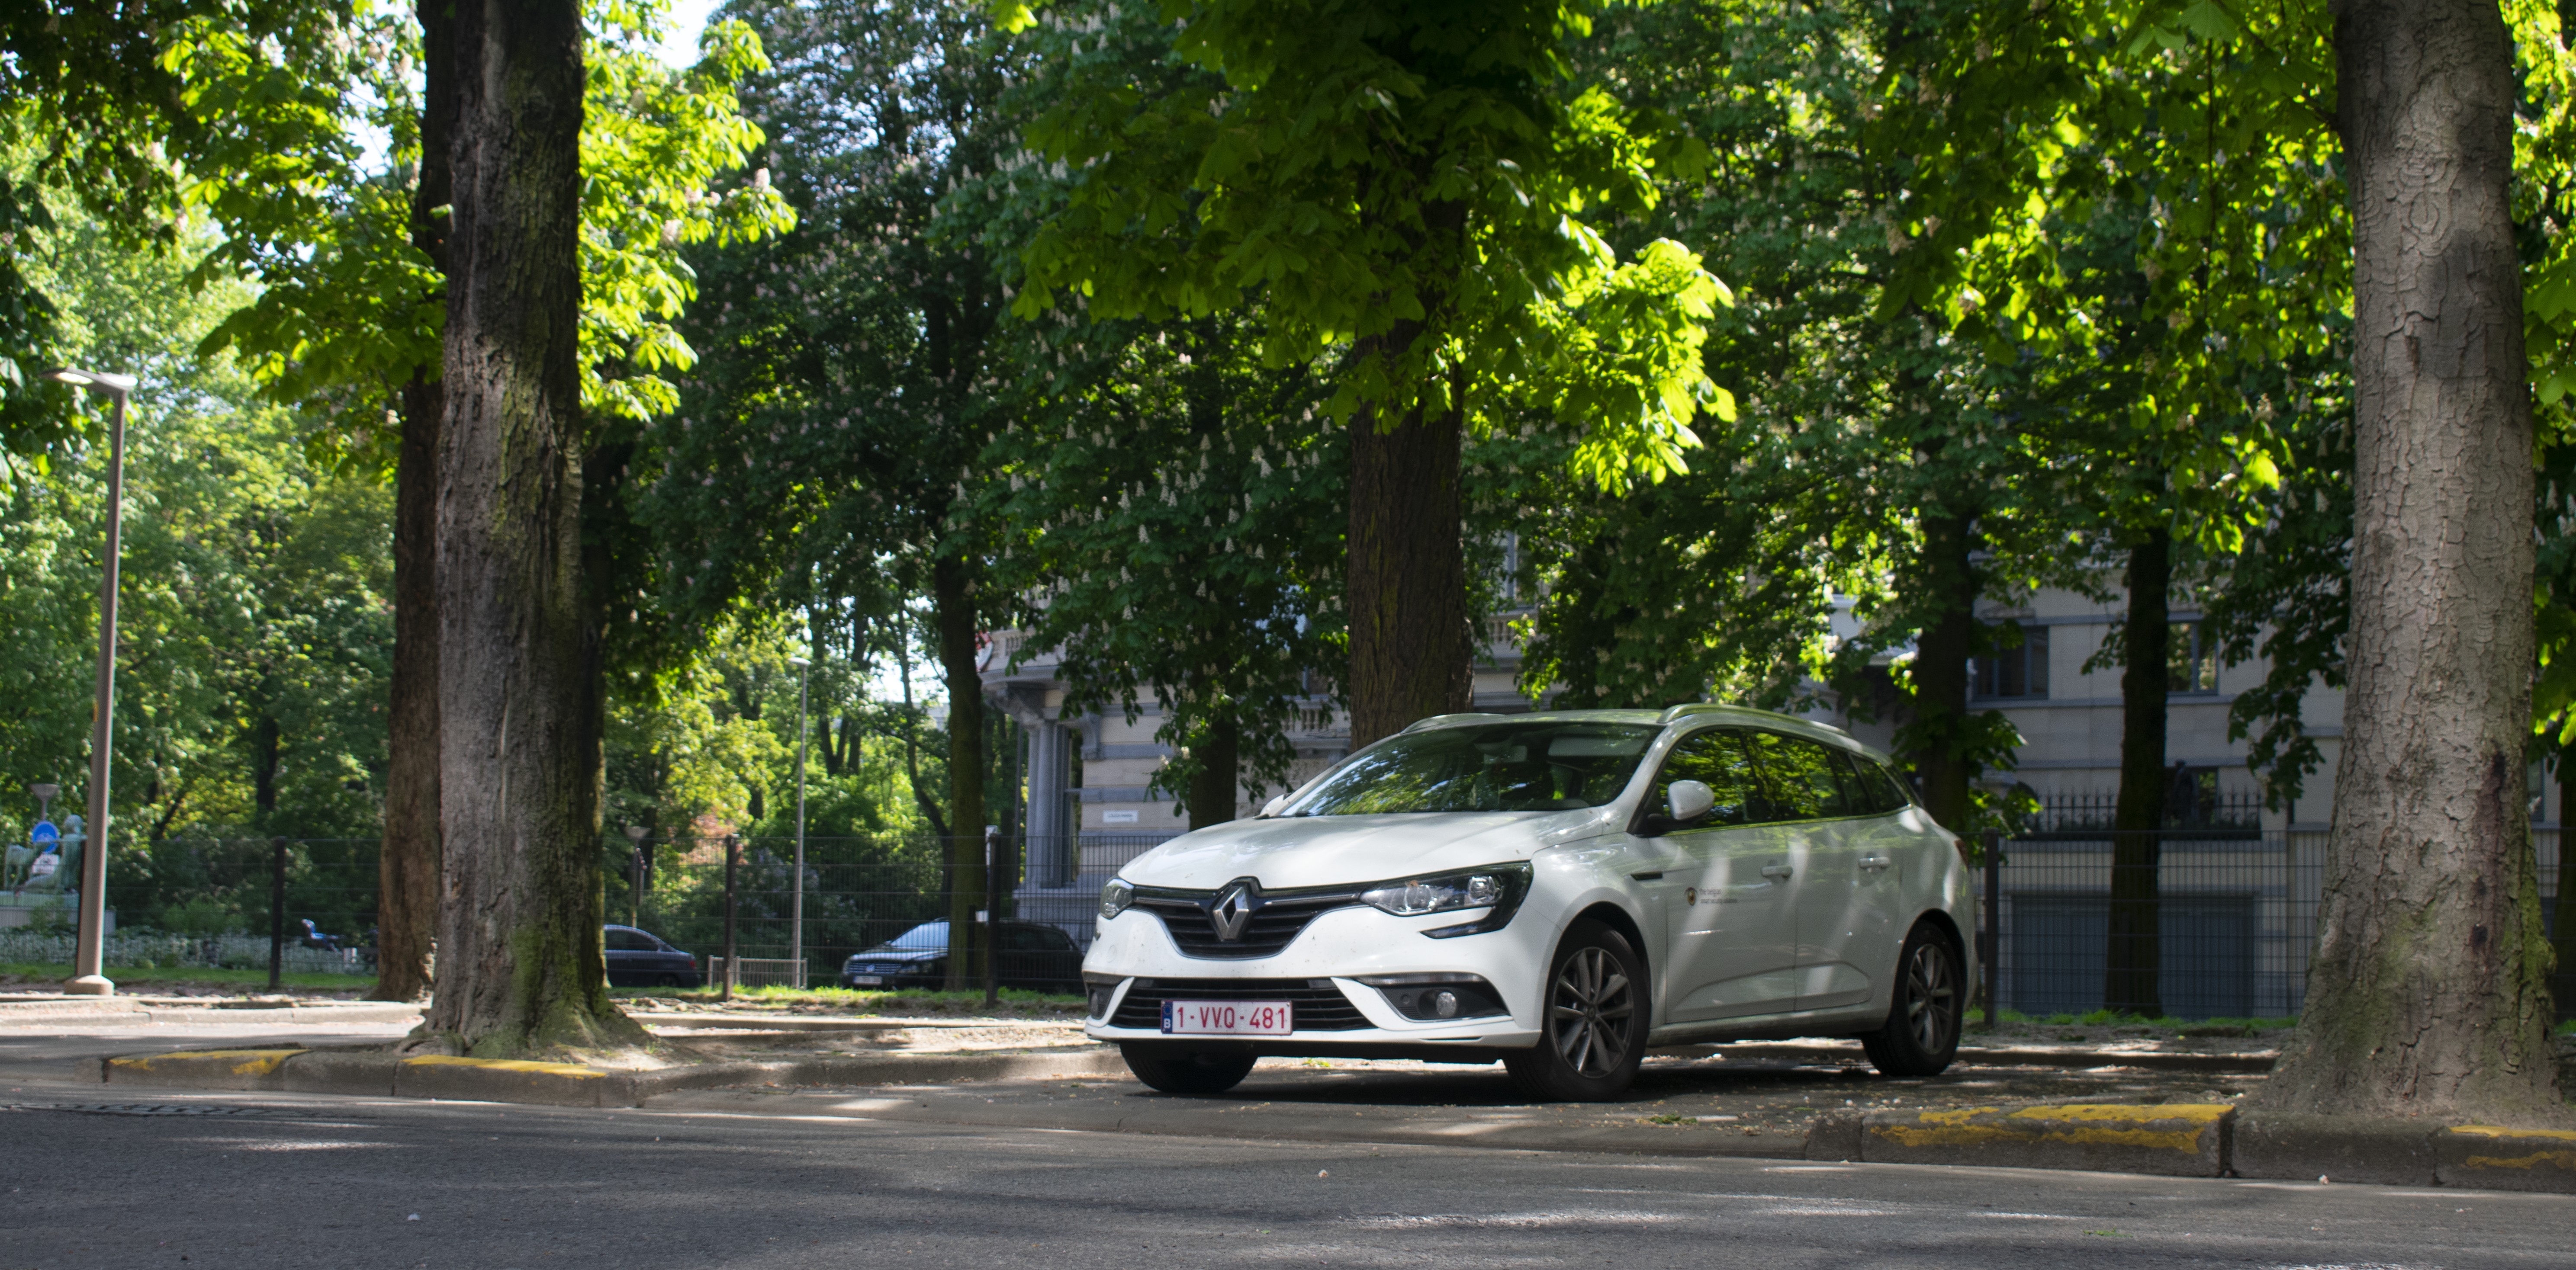
Brecht, Corbeel, illustration, art, work, photography, outside, inside, light, composition, national, nature, color, colour, design, popular, tree, france, belgium, germany, italy, brussels, Brecht Corbeel, decoration, props, concept art, photbashing, reference, blog, people, panda, land vehicle, vehicle, car, mid size car, automotive design, full size car, executive car, family car, compact car, sedan, hot hatch, personal luxury car, hatchback, rim, subcompact car